Elba Serrano

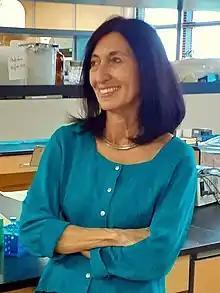

Elba E. Serrano is a neuroscientist and biophysicist who holds a position as a Regent's Professor of Biology at New Mexico State University.